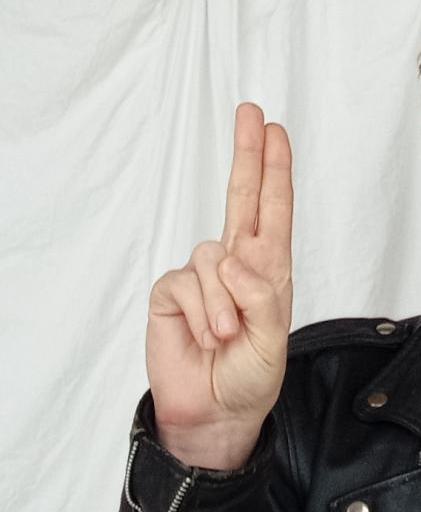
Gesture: two_up